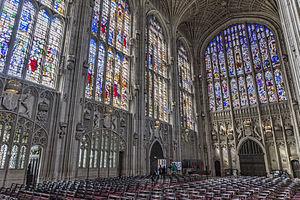
Intérieur de la King's College Chapel,vue sur les vitraux
King's College Chapel est le nom de la chapelle de King's College, l'un des 31 collèges de l'université de Cambridge. Ce bâtiment est l'un des plus beaux exemples de l'architecture gothique britannique appelée gothique perpendiculaire, alors que le jubé construit en 1532-36 séparant la nef du chœur a été qualifié par l'historien d'art Nikolaus Pevsner comme étant « le plus exquis exemple de décoration italienne encore présent en Angleterre ».